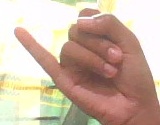
ASL sign: J